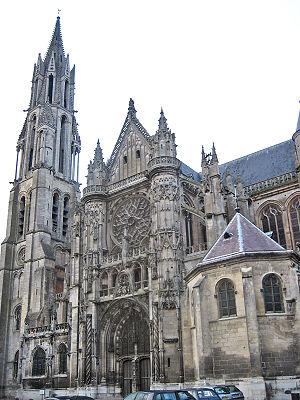
La cathédrale Notre-Dame de Senlis est une cathédrale catholique romaine d'architecture gothique. C'est un monument situé dans le département de l’Oise à Senlis. La cathédrale a été le siège de l’ancien évêché de Senlis, aboli par le Concordat de 1801. Son territoire fut alors réuni au diocèse de Beauvais.
Cet article recense les églises en France les plus hautes.
Ce tableau présente la liste de tous les monuments historiques classés ou inscrits dans la ville de Senlis, Oise, Hauts-de-France, en France.